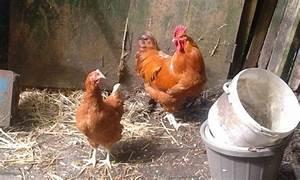
chicken